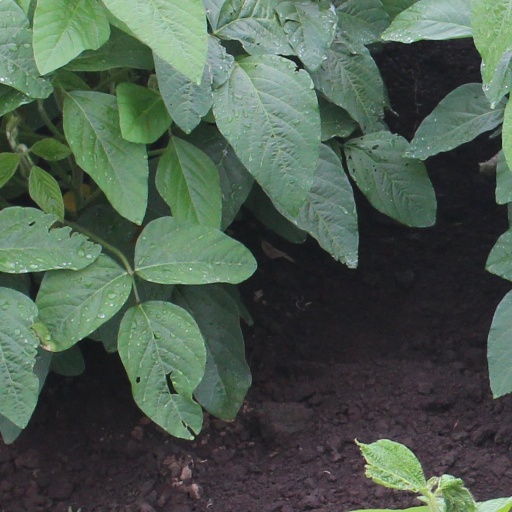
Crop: soybean